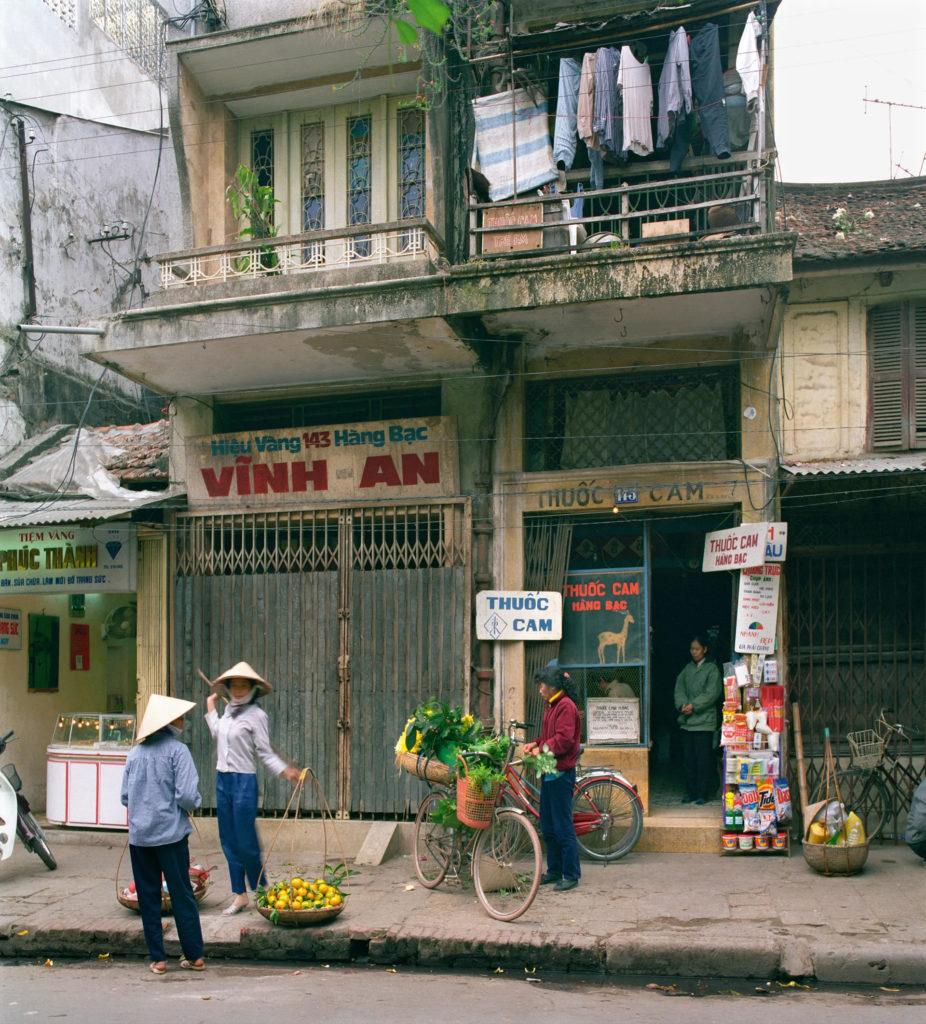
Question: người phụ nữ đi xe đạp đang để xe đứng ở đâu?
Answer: ở trước nhà thuốc thuốc cam